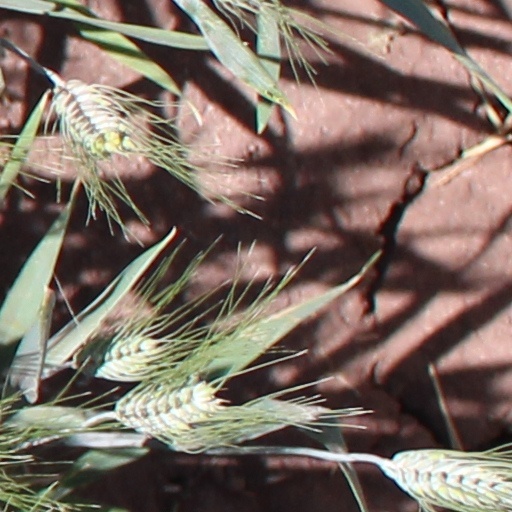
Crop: wheat